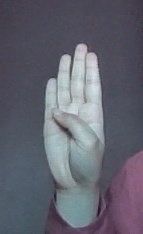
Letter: kaaf